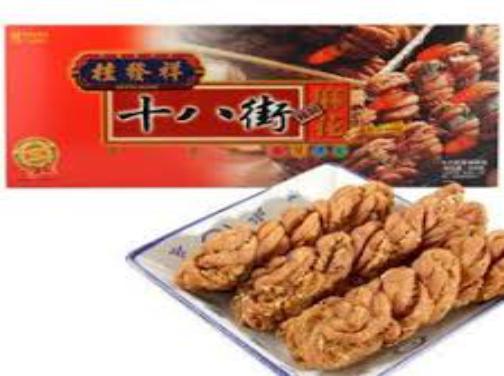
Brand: GuiFaXiangShiBaJie
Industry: Food